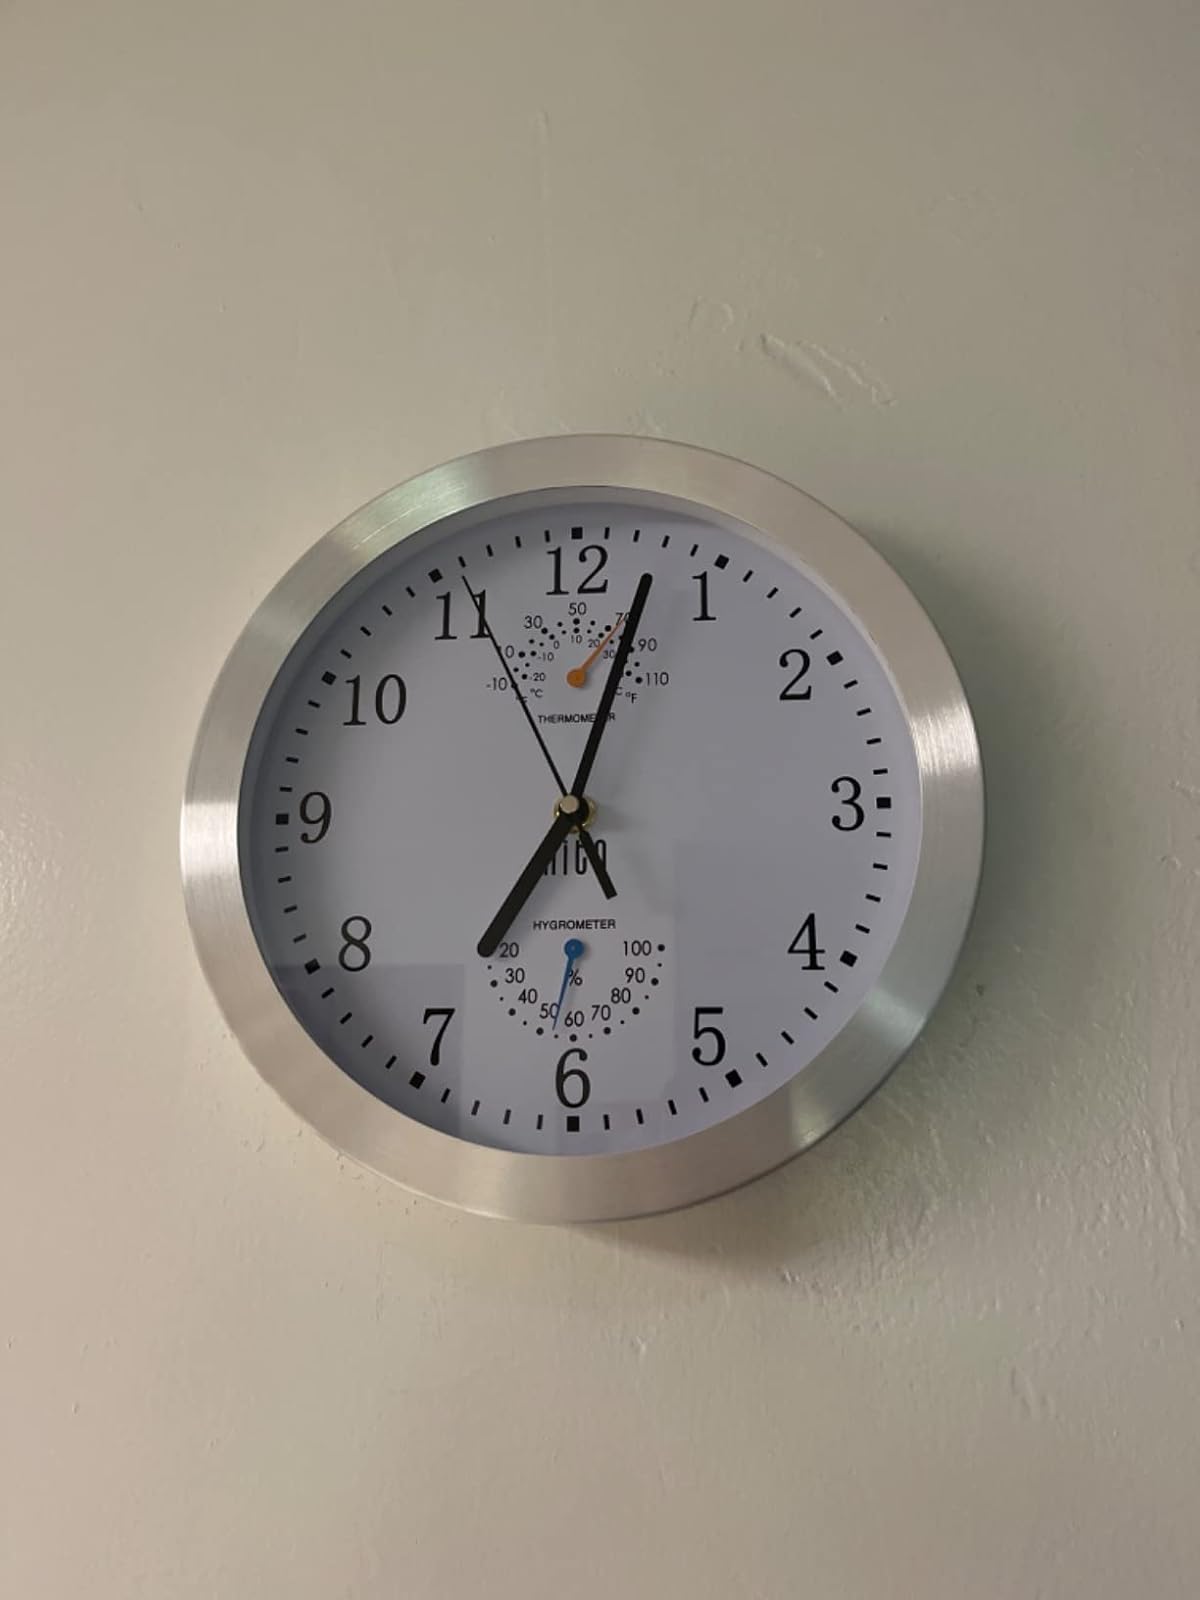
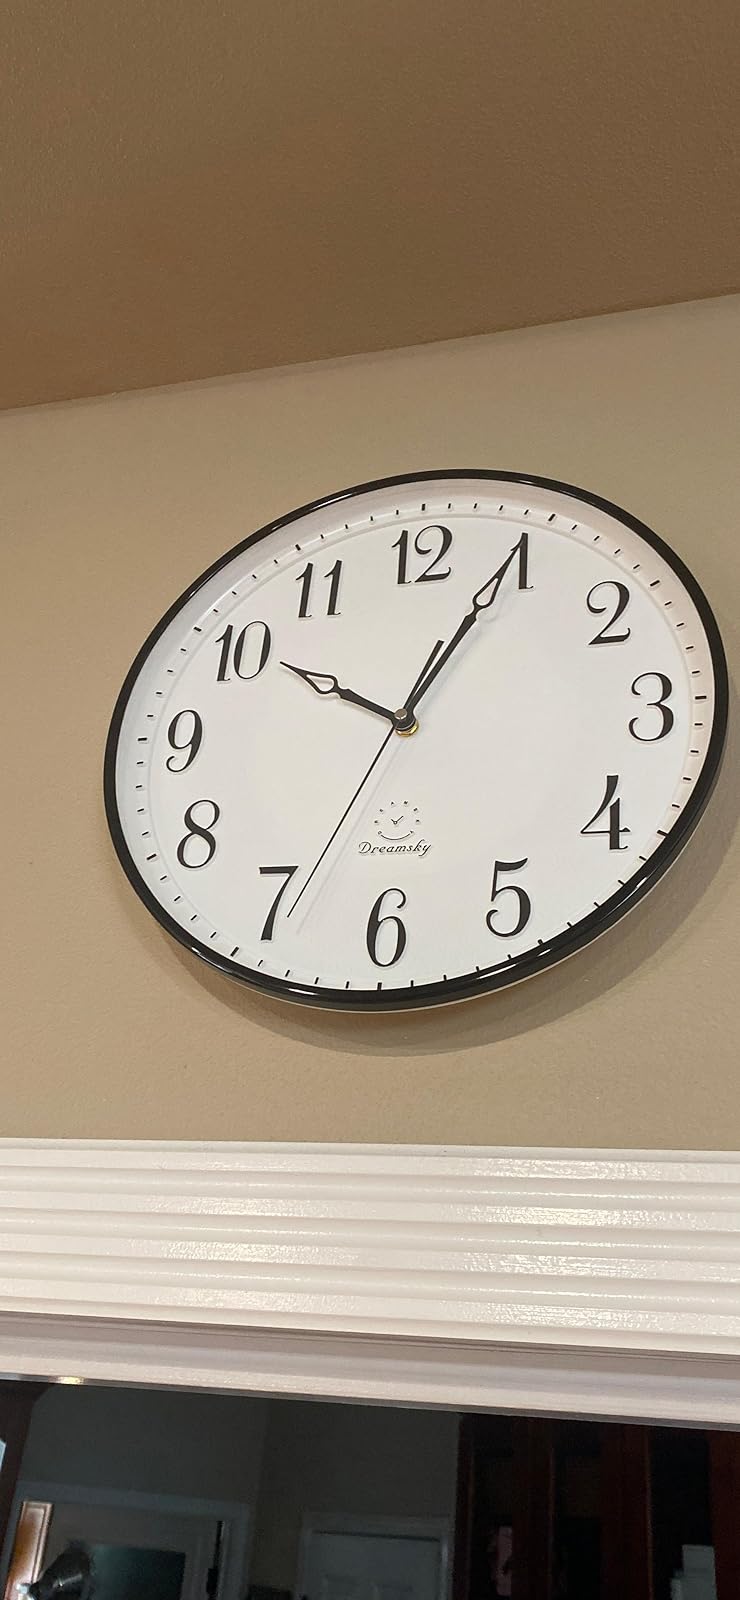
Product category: clock
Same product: no